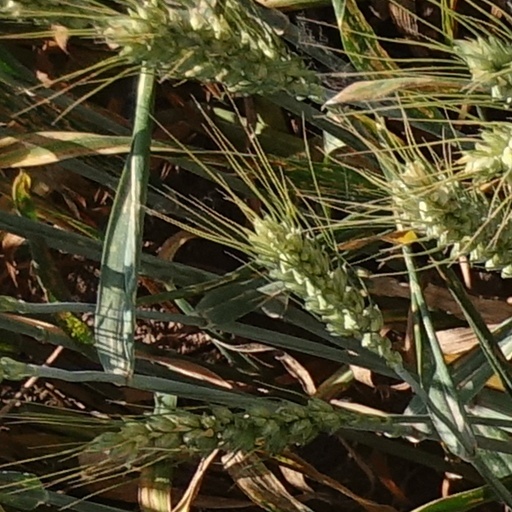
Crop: wheat